2006 Texas A&M Aggies football team

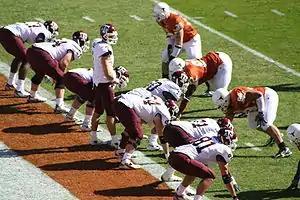
Texas A&M takes over at their goal line after a Colt McCoy interception in the first half

Immediately after the penalty, Colt McCoy threw an interception near the Texas A&M goal line and the Aggies were able to run out the clock to take the 6–0 lead into half-time. The zero score marked the first time the Longhorns had been held scoreless in the first half of play since the 2004 season.